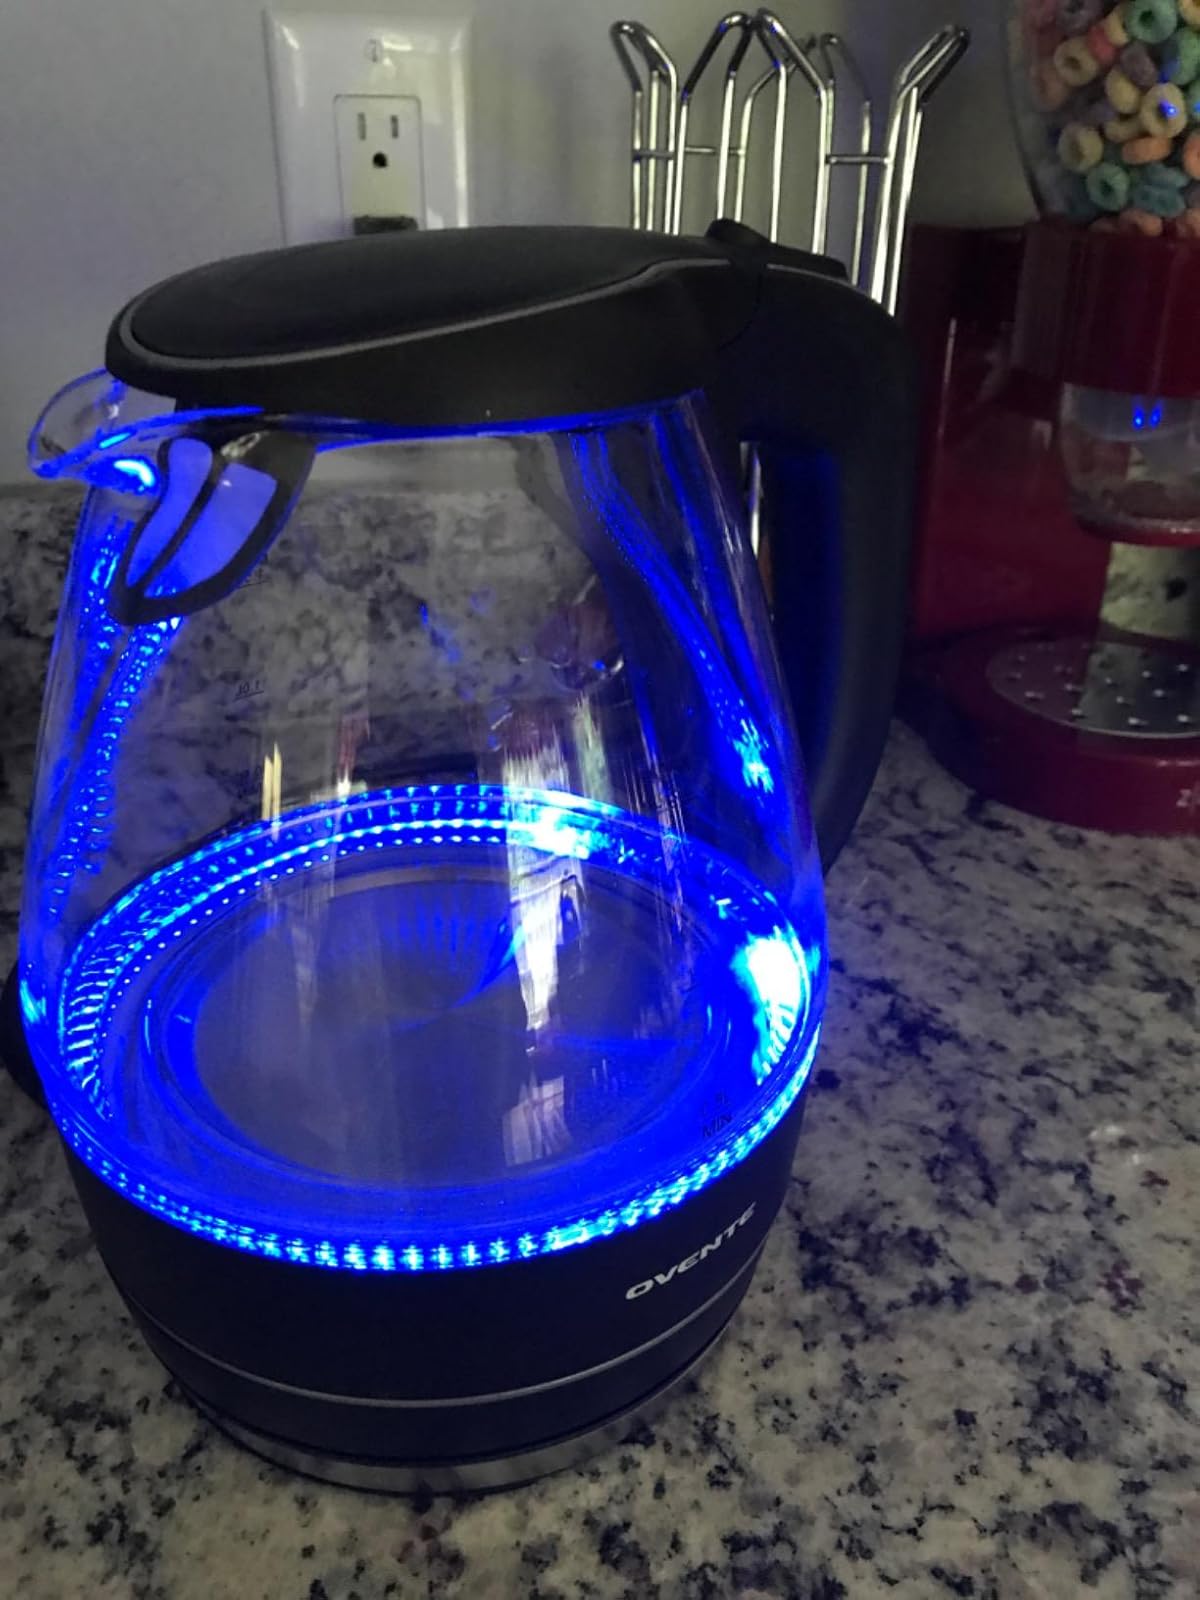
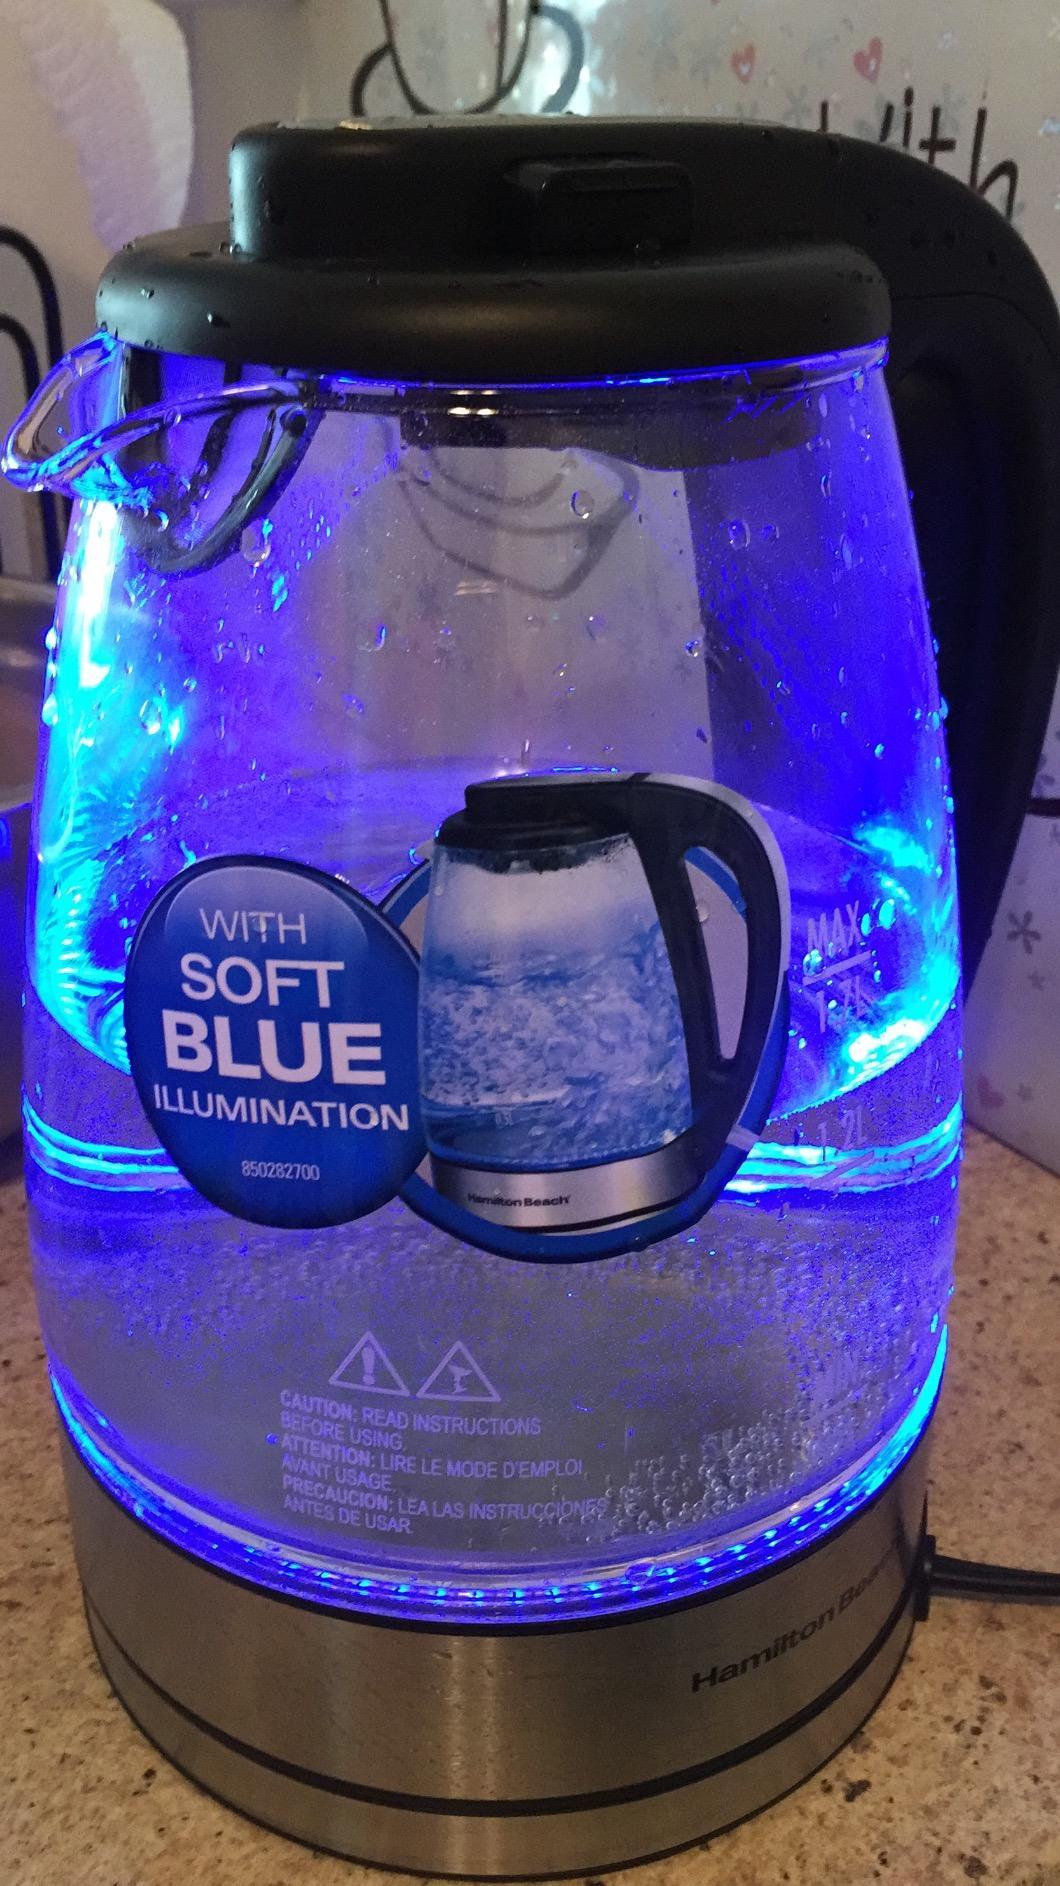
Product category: items_kettle
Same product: no